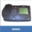
Label: telephone